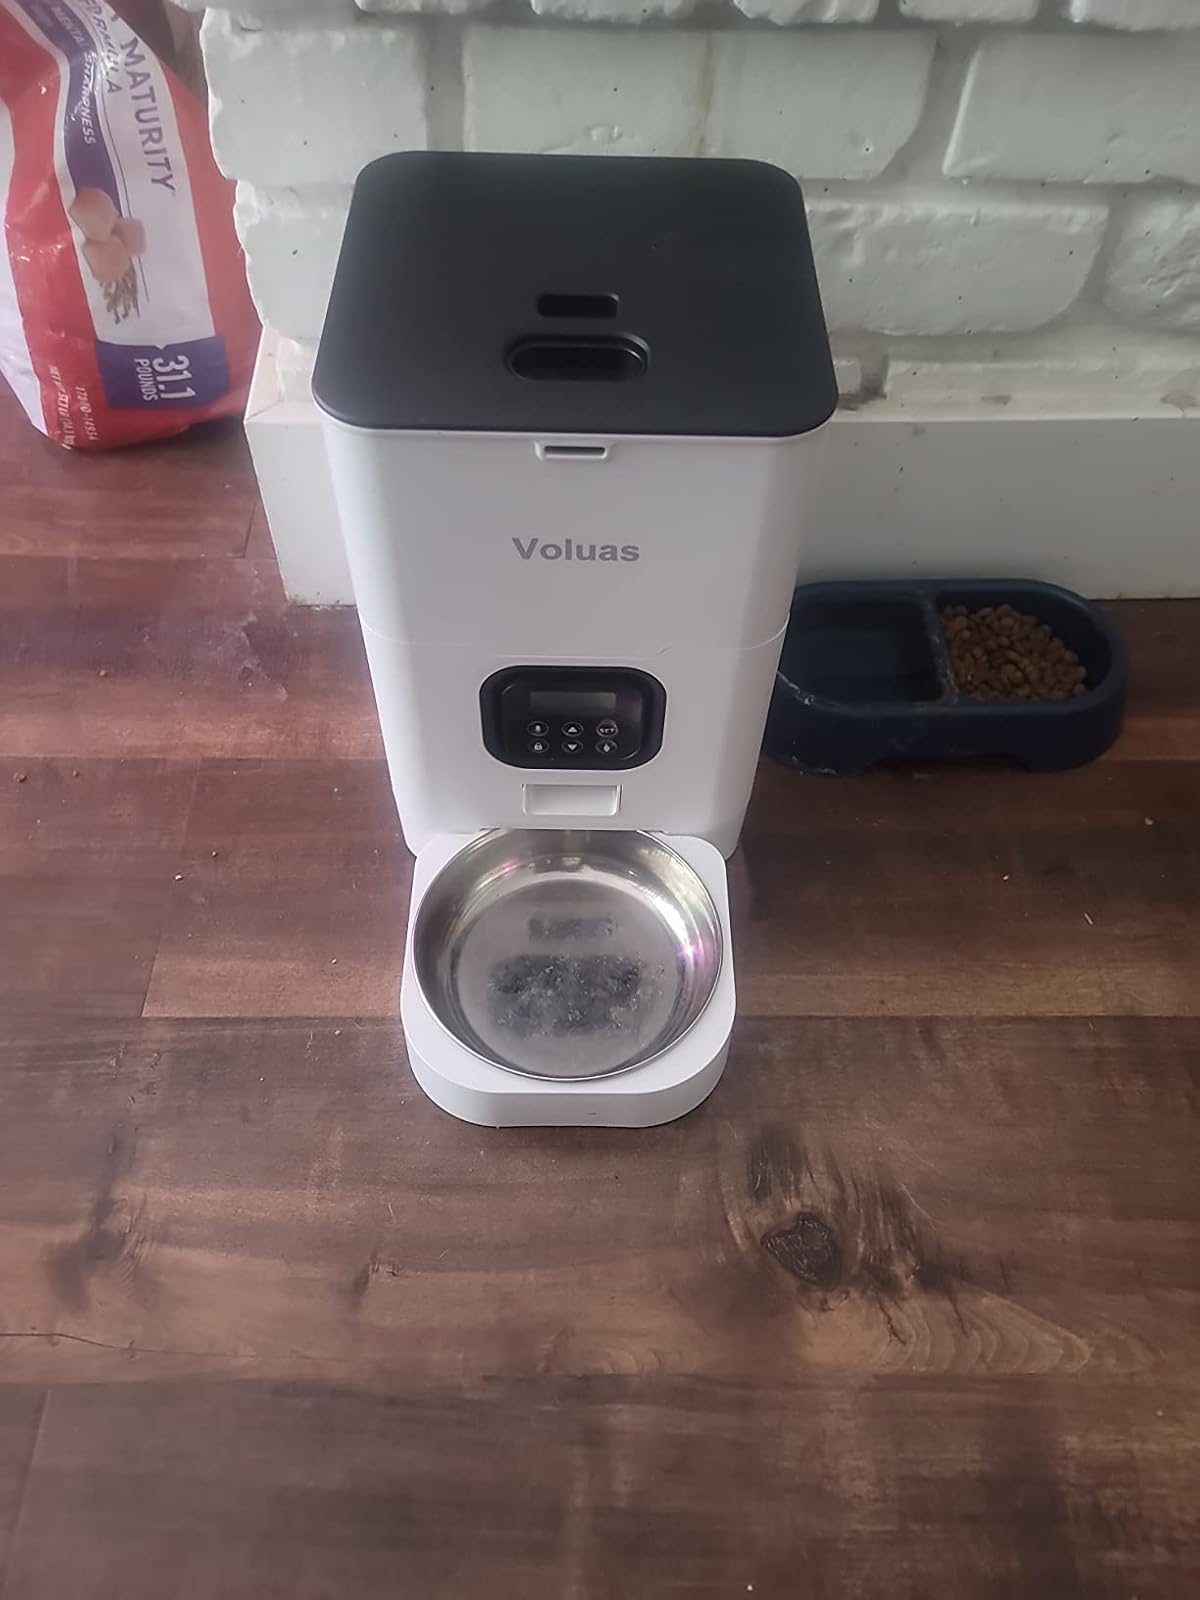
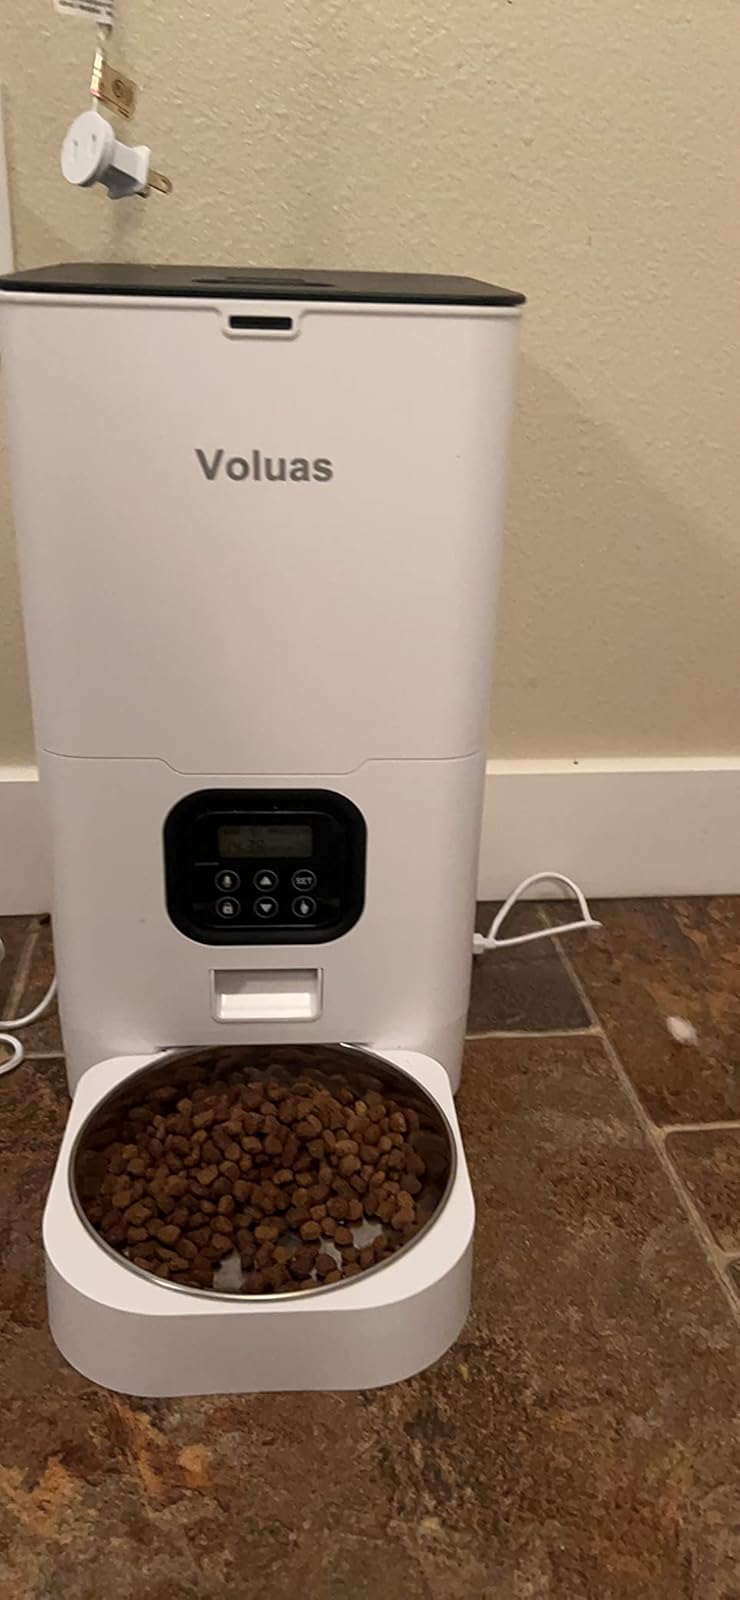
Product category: items_feeder
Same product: yes